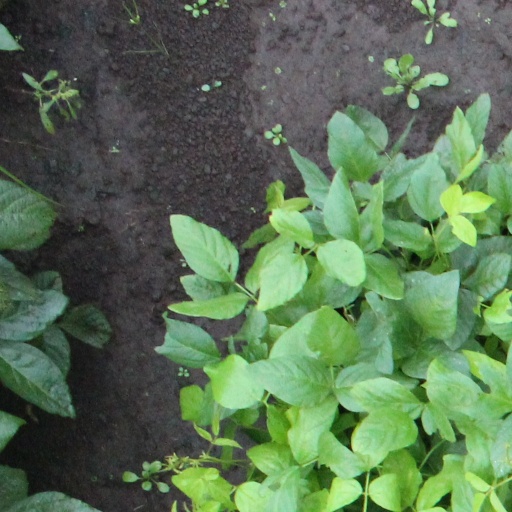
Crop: soybean